Le pupille

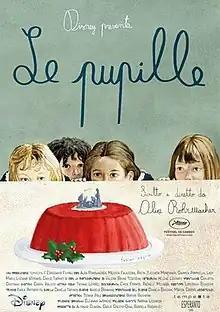
Movie poster

Le pupille ("The Pupils") is a 2022 comedy-drama short film directed and written by Alice Rohrwacher. The film premiered at the 75th Cannes Film Festival, prior to being shown at several other festivals. It was released on the Disney+ streaming service on 16 December 2022. It was nominated for the Best Live Action Short Film at the 95th Academy Awards, becoming the first live-action short film released by Disney+ to be nominated for the award.